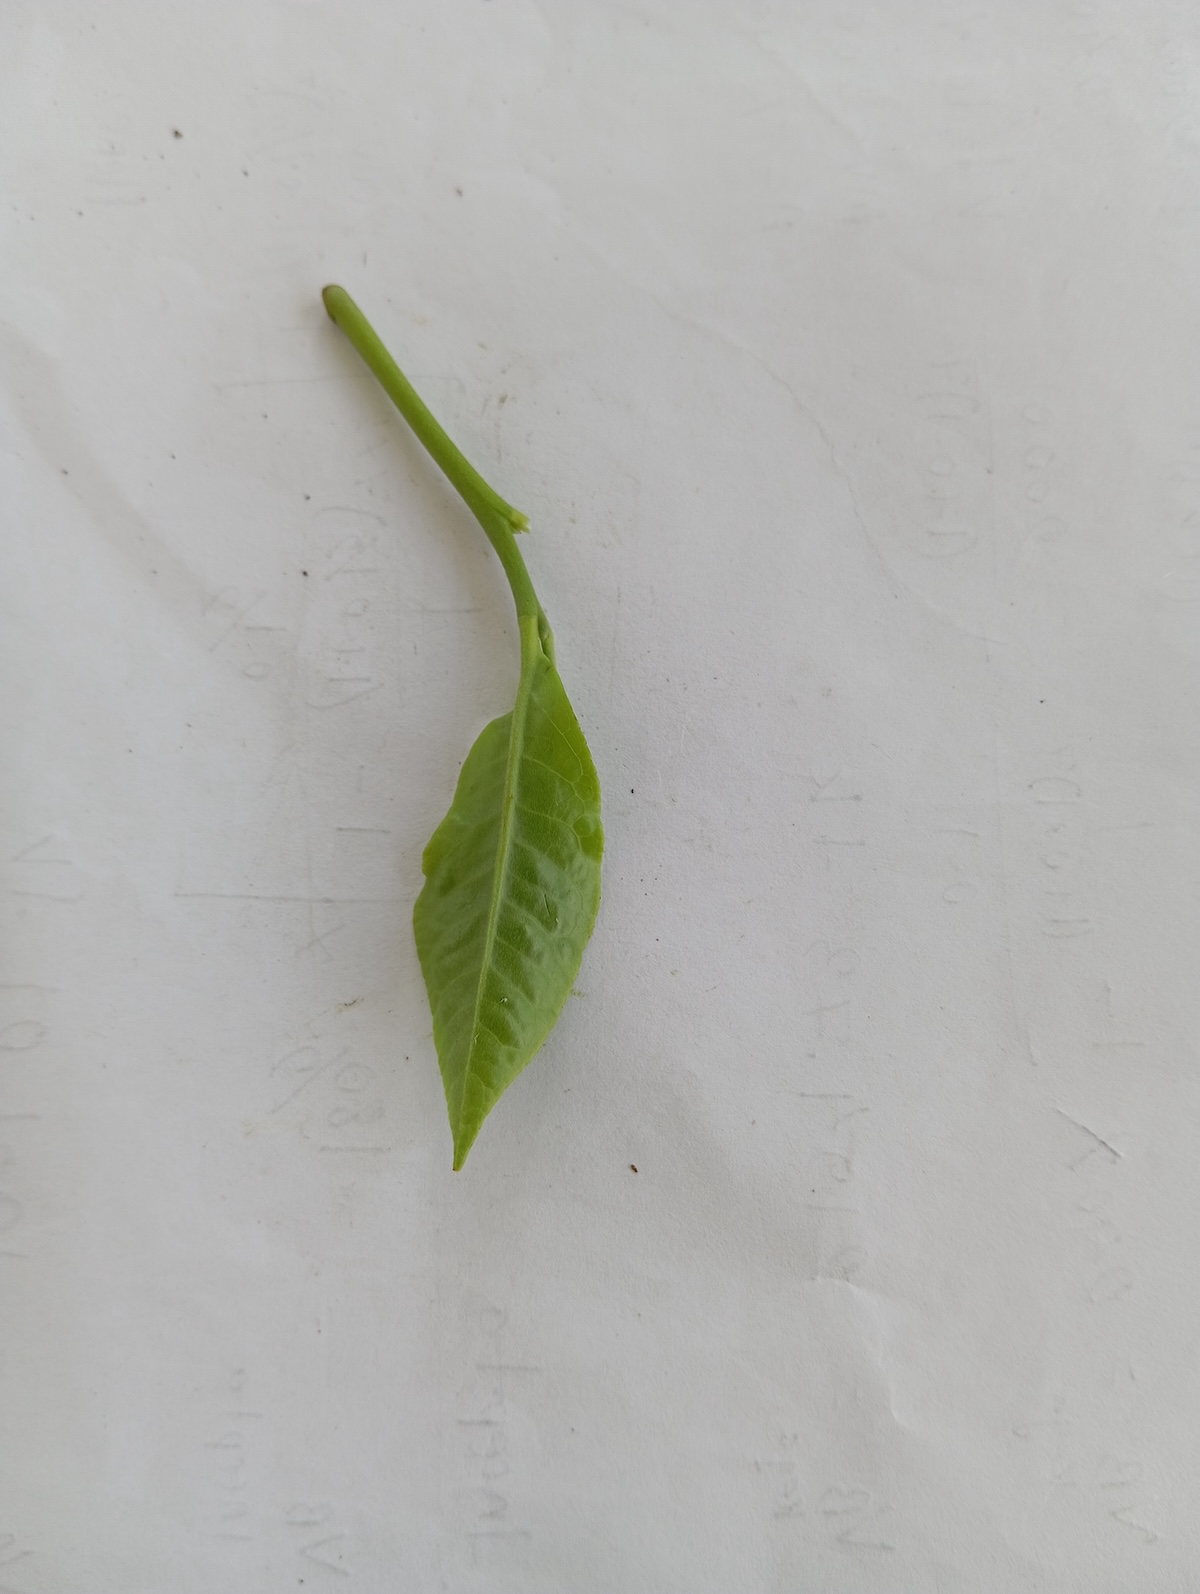
Label: Healthy leaf